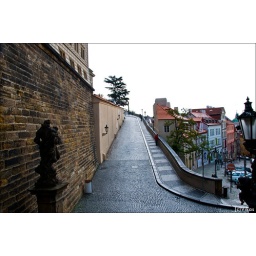
I was in dilemma.. whether to go up or down... up there was Prague's castle and down there was charming road to Charles bridge.